Tying Tiffany

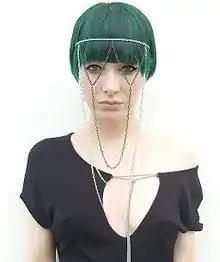
Tying Tiffany in August 2022

Tying Tiffany, also known as TT and Tiff Lion, is an Italian electronic music project. The idea of the stage name was born from a photobook by artist Nobuyoshi Araki.